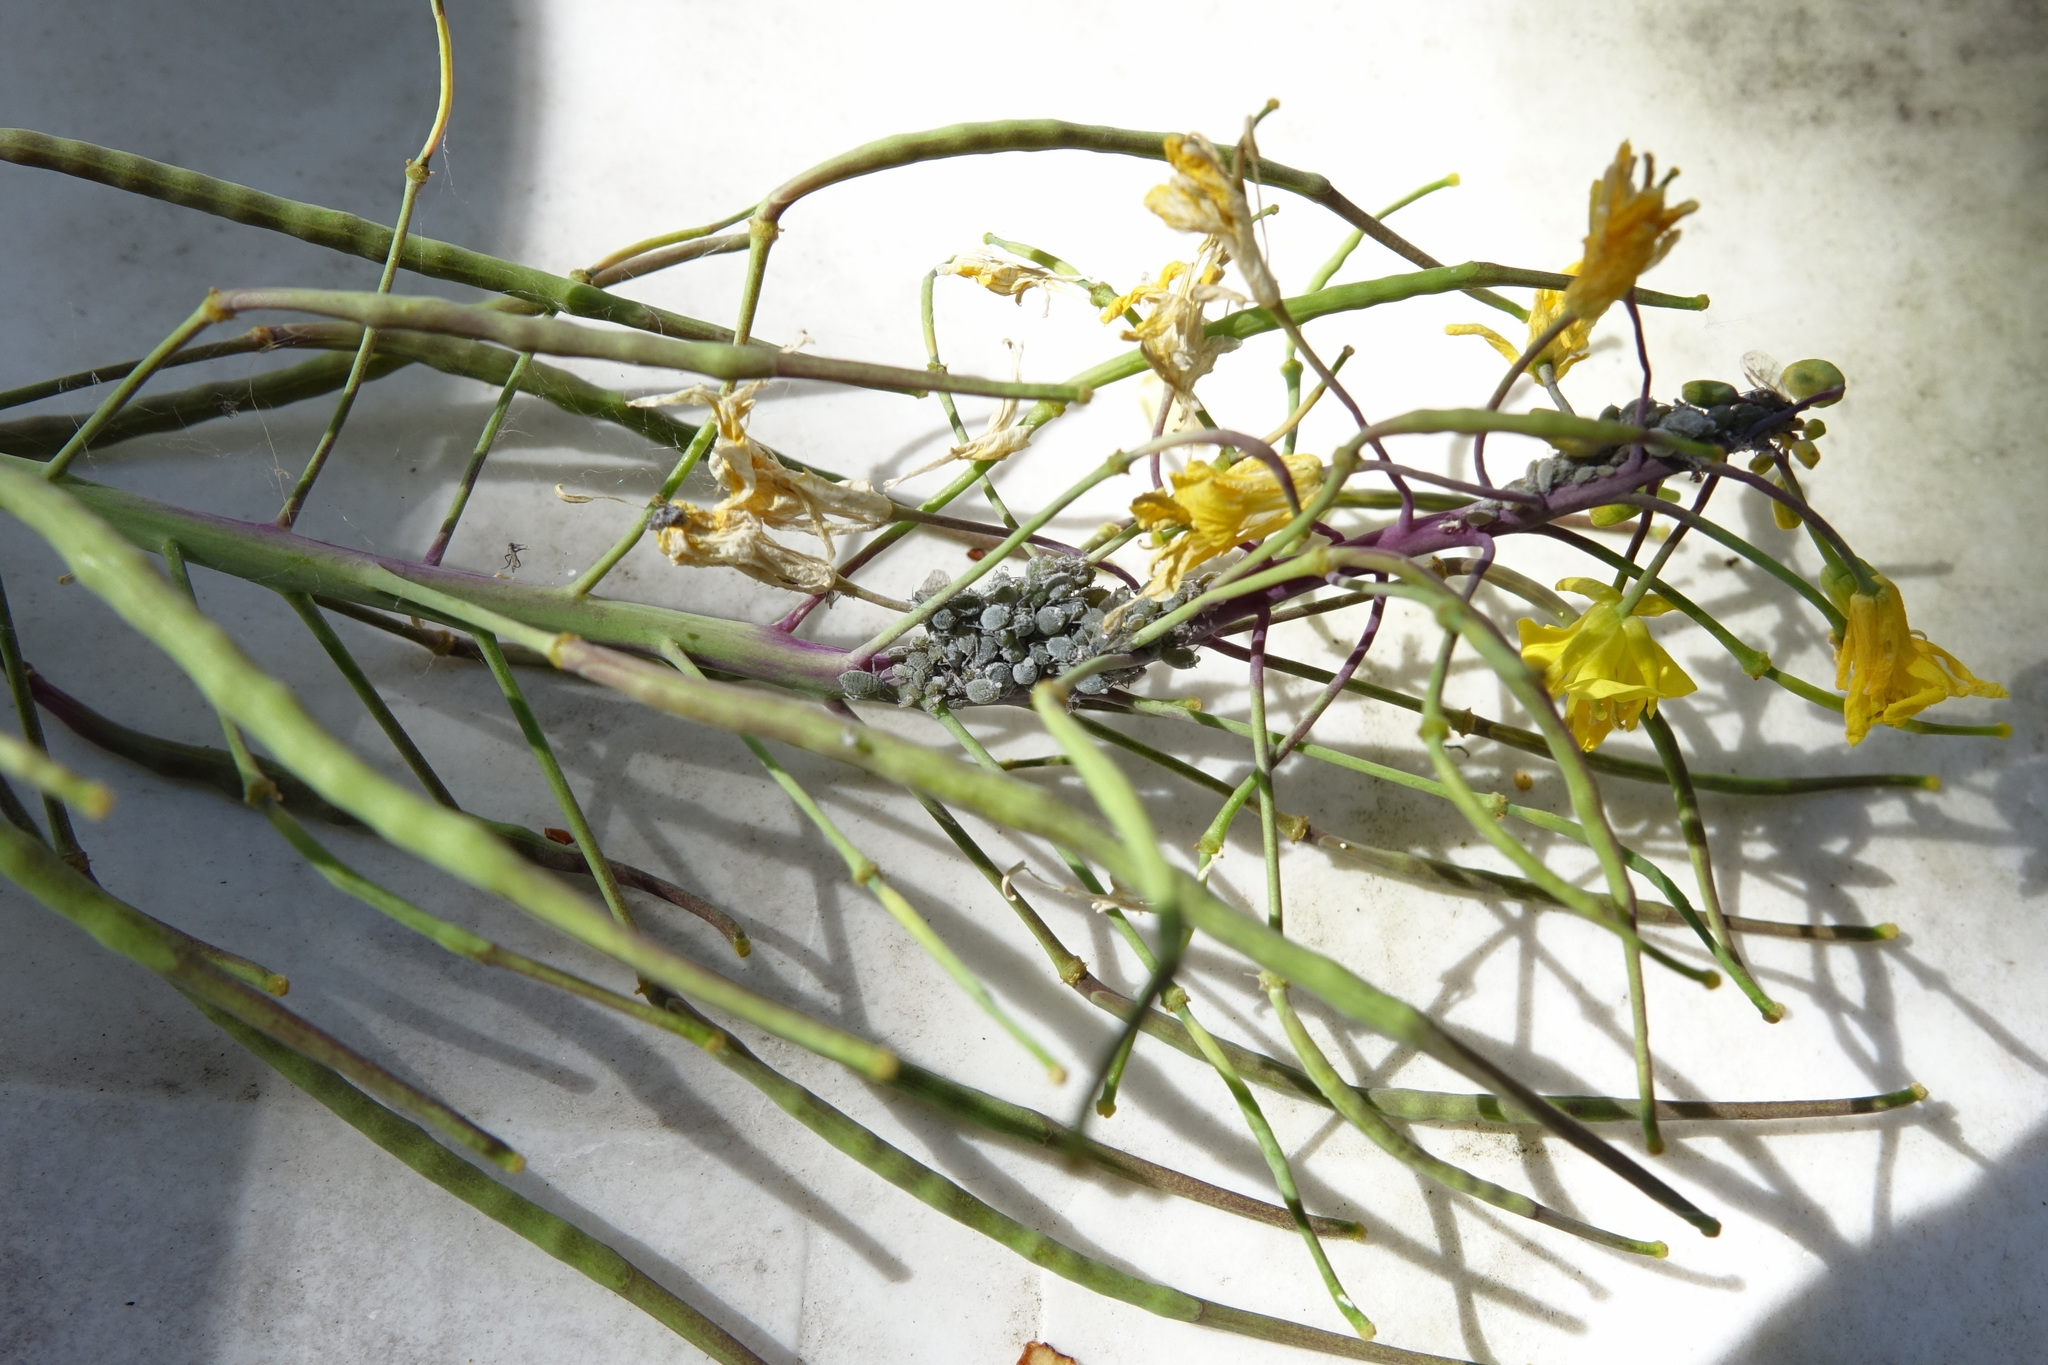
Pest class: cabbage_aphid